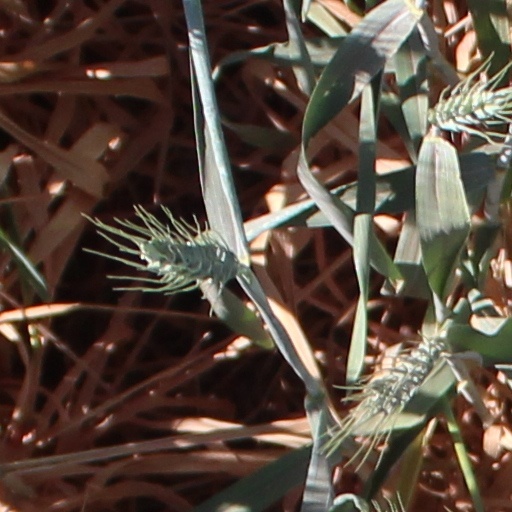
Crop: wheat